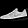
Label: Sneaker